Guarda, Switzerland

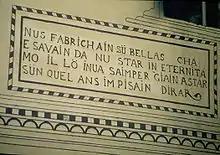
Romansh sgraffito in Guarda

Most of the population speaks Rhaeto-Romance (62.5%), with German being second most common (30.6%) and French being third (2.8%). The majority of the population speaks the Vallader dialect of Romansh. Until the 1980s, the village was almost totally Romansh speaking (1880 96%, 1900 99%, 1941 91% and 1980 90%). While the village school still supports the Romansh language, the German-speaking population is growing in Guarda.